Salmon River Falls

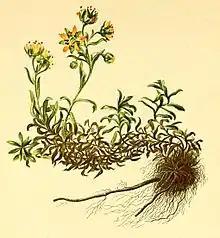
The damp cliffs of the Salmon River Falls gorge are home to several regionally rare plant species, including yellow mountain saxifrage ("Saxifraga aizoides").

The shale cliff and talus community at the falls also contains two regionally rare plant species considered threatened in New York State: Birds-eye primrose ("Primula mistassinica") and yellow mountain saxifrage ("Saxifraga aizoides"). Although these species are uncommon within the state, this is mainly due to the rarity of the damp cliff-side habitats that they require. The inaccessibility of the cliffs where these plants grow keeps them relatively protected, however ice climbers are forbidden from climbing on bare rock cliffs as a measure to avoid impacting these rare plants.